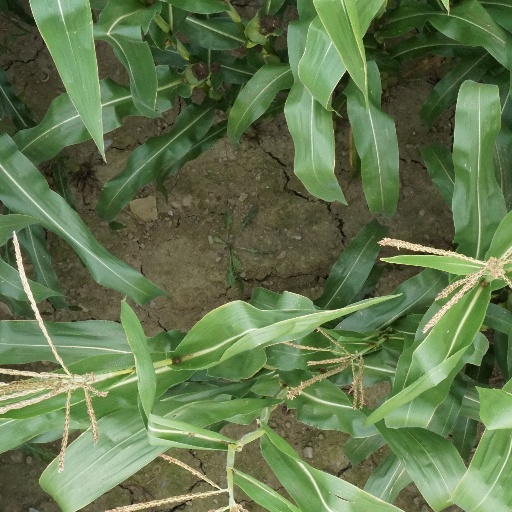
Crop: maize; corn